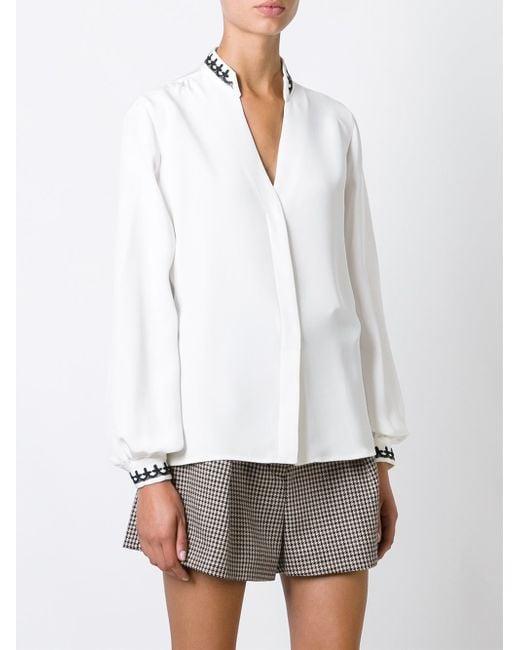
Langarm-Bluse mit Fransenbesatz und Knopfleiste vorne